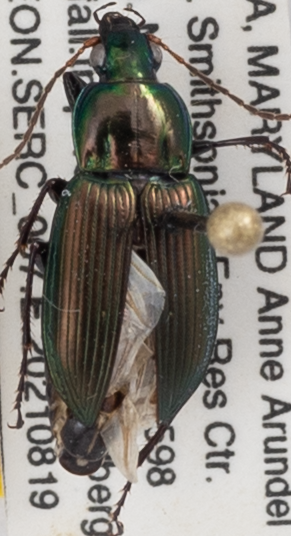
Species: Poecilus chalcites
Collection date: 2021-08-19
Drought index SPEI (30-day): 0.77
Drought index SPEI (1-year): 1.064
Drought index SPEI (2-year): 1.69